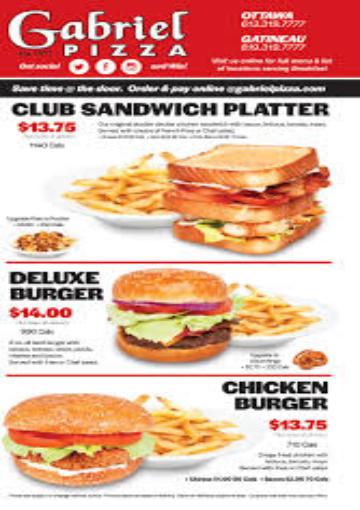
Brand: Gabriel Pizza
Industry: Food